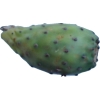
Label: cactus_fruit_green